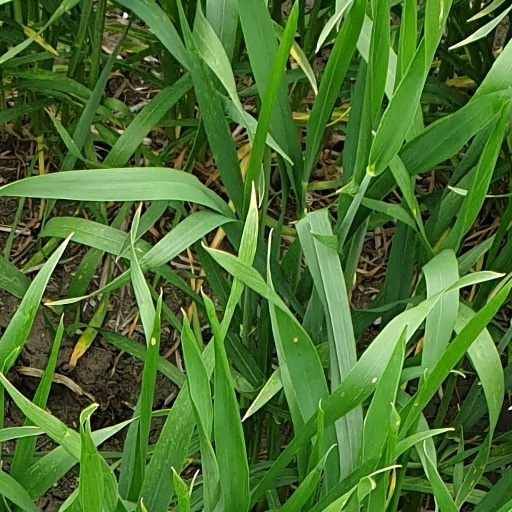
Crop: wheat